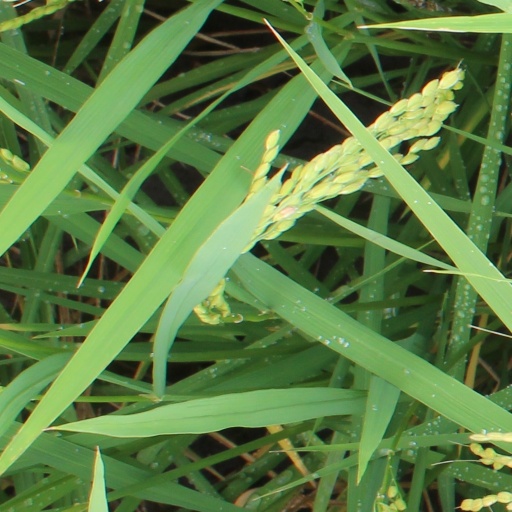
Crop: rice